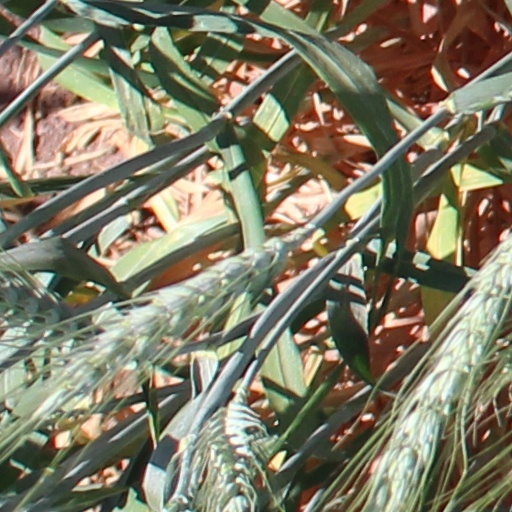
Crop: wheat